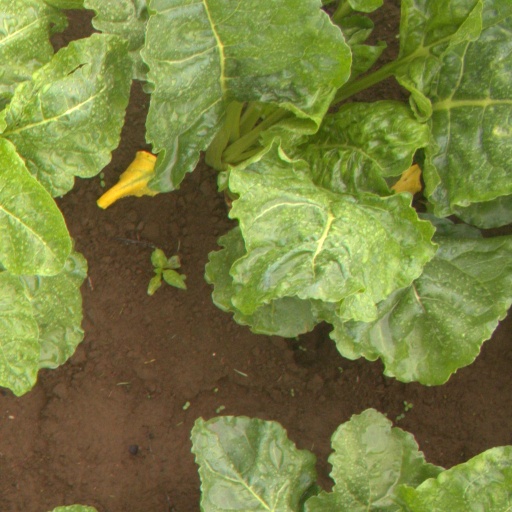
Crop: sugar beet